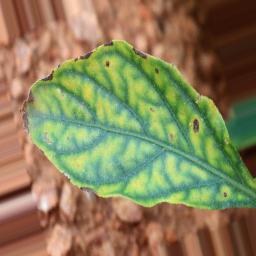
Label: cercospora